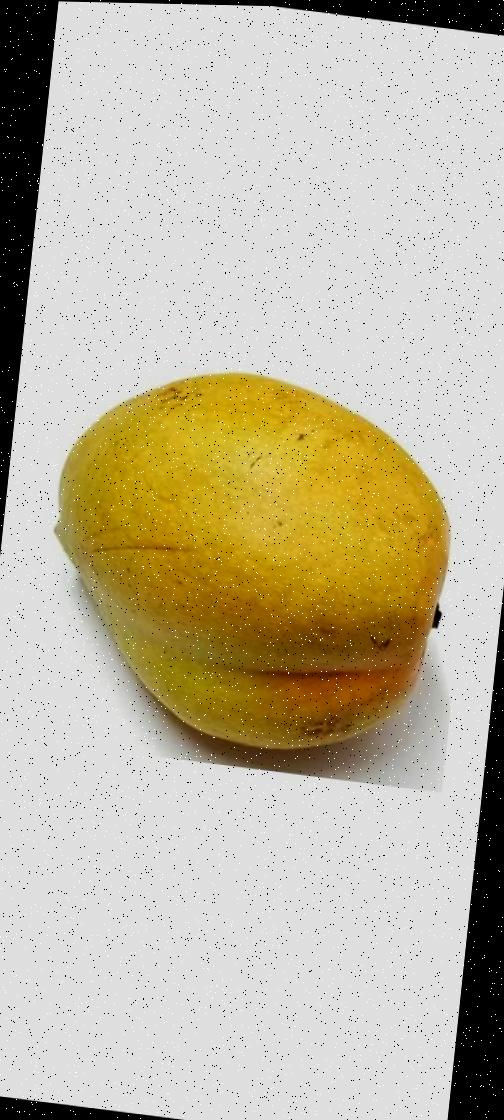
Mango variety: Bari-11